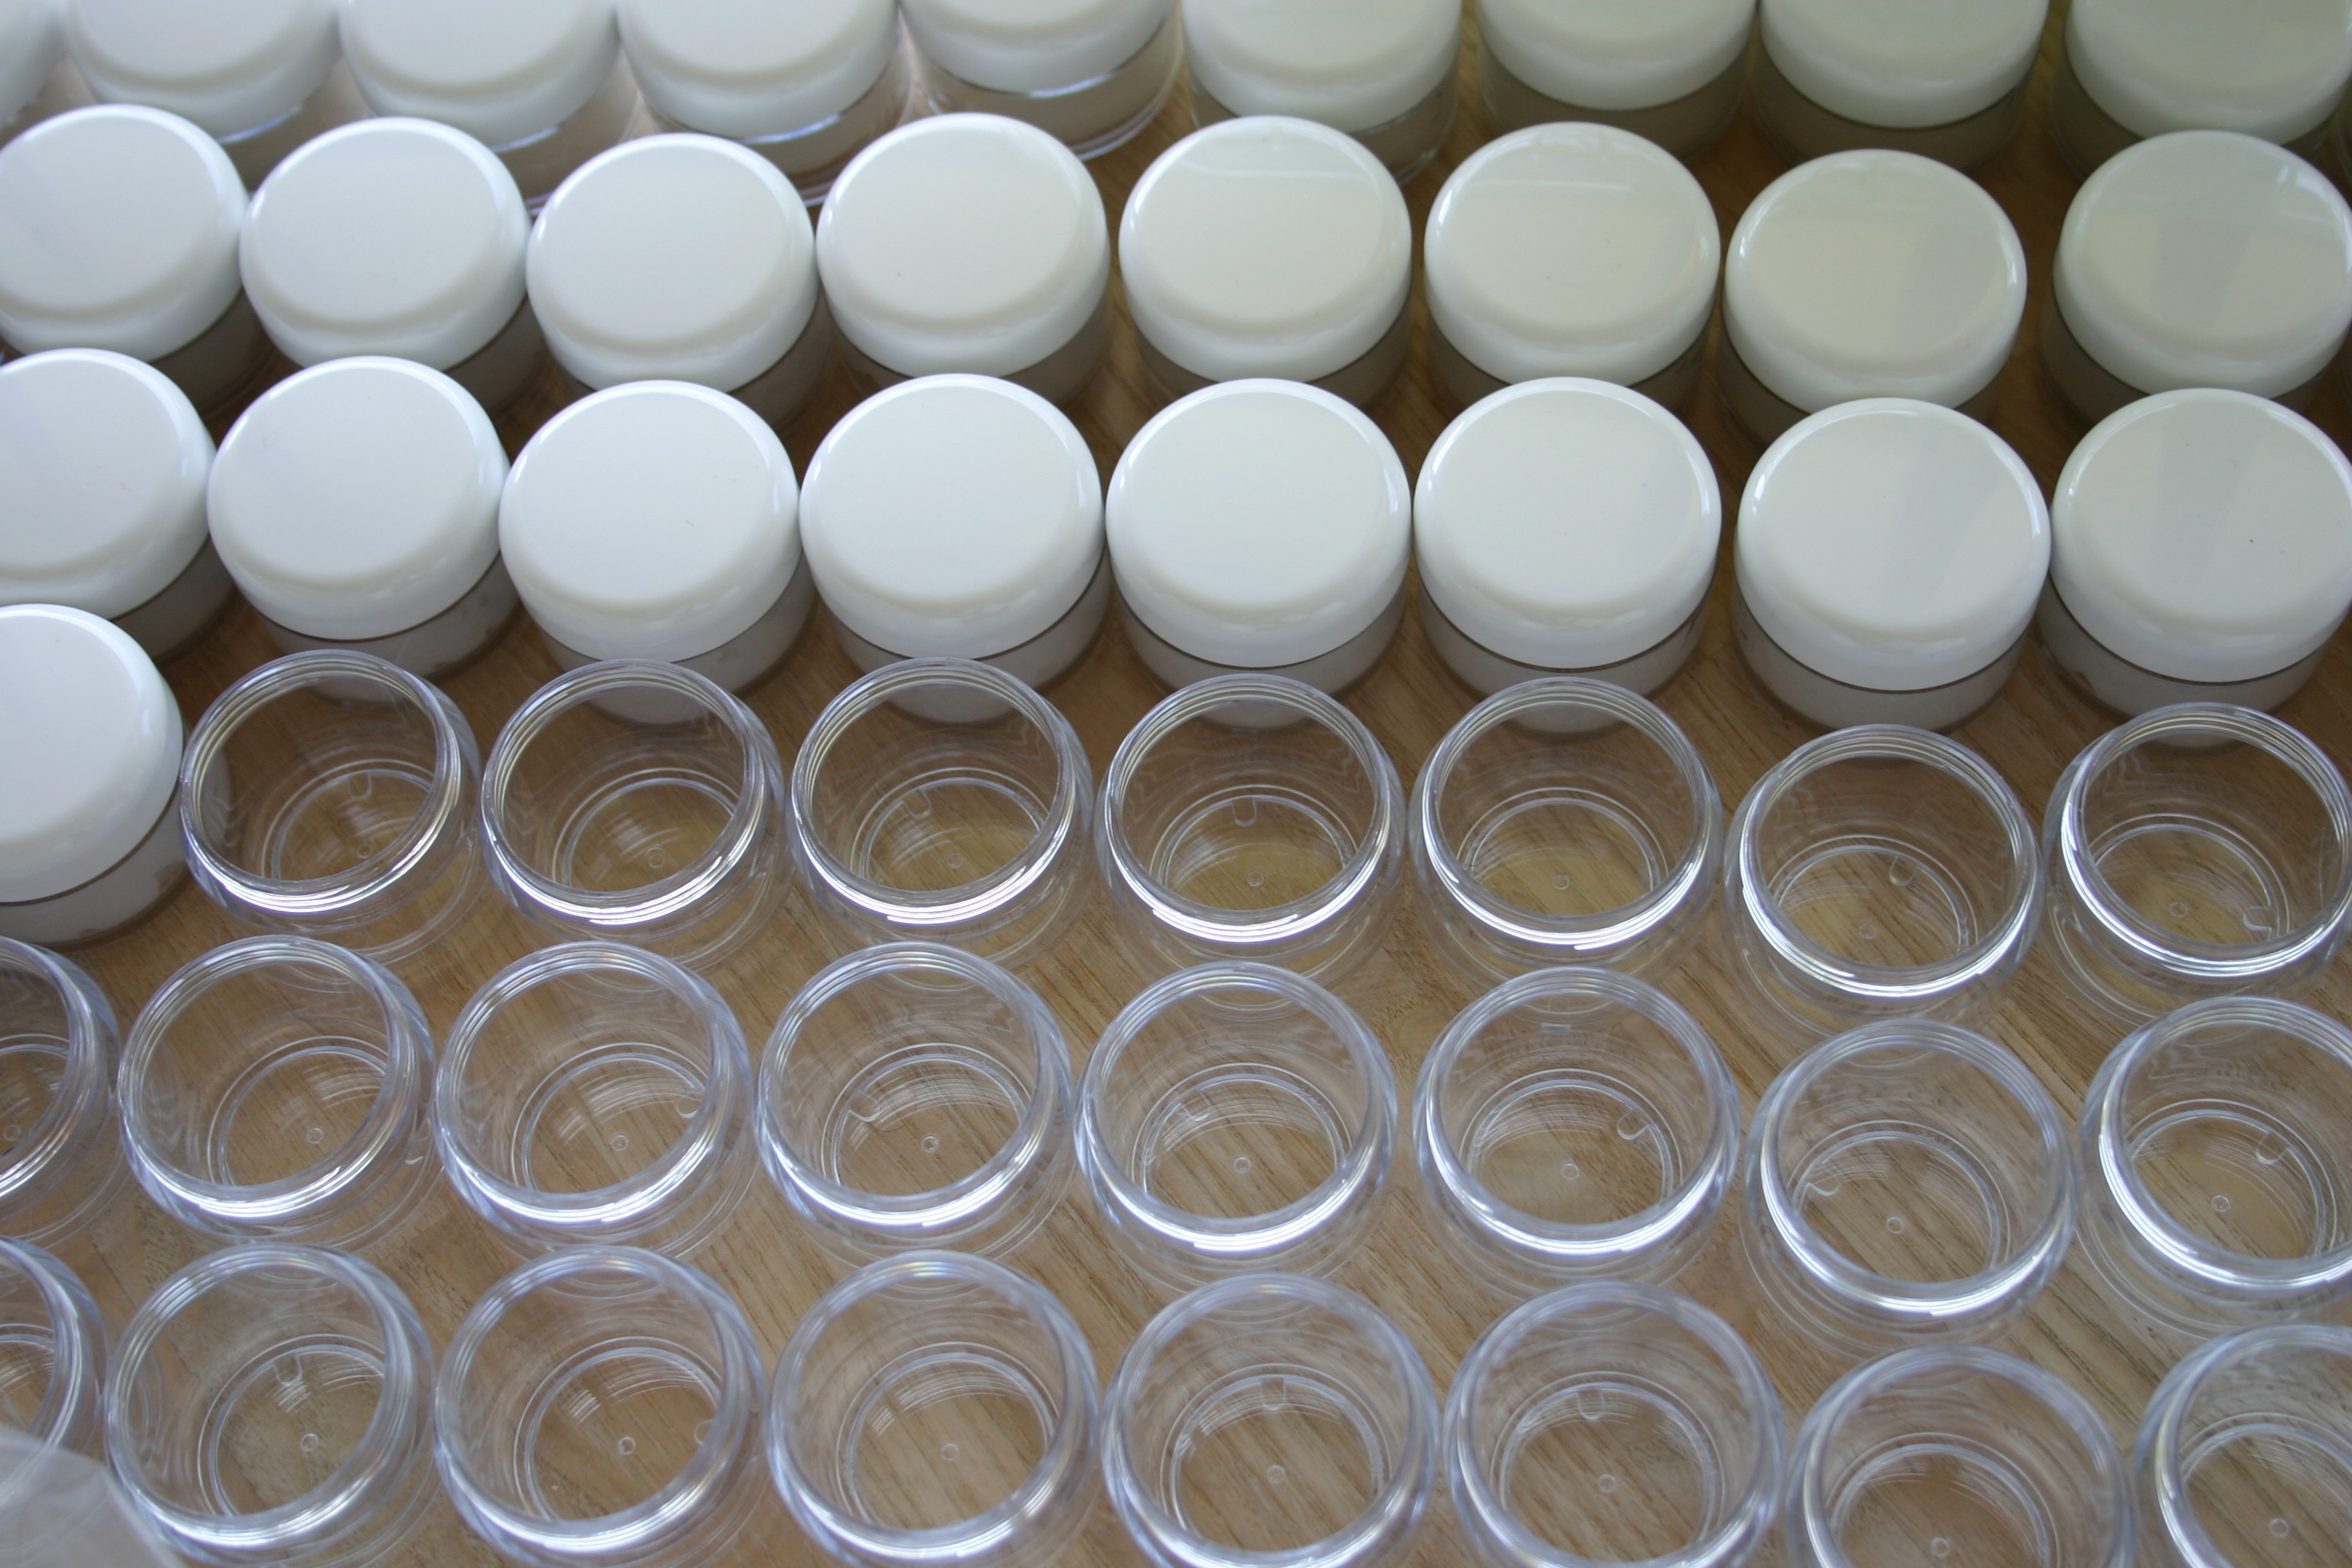
cream, material, circle, eye, swiss, production, gel, peeling, shape, cosmetics, lotion, skin care, crucible, serum, intobeauty, eye cream, day cream, night cream